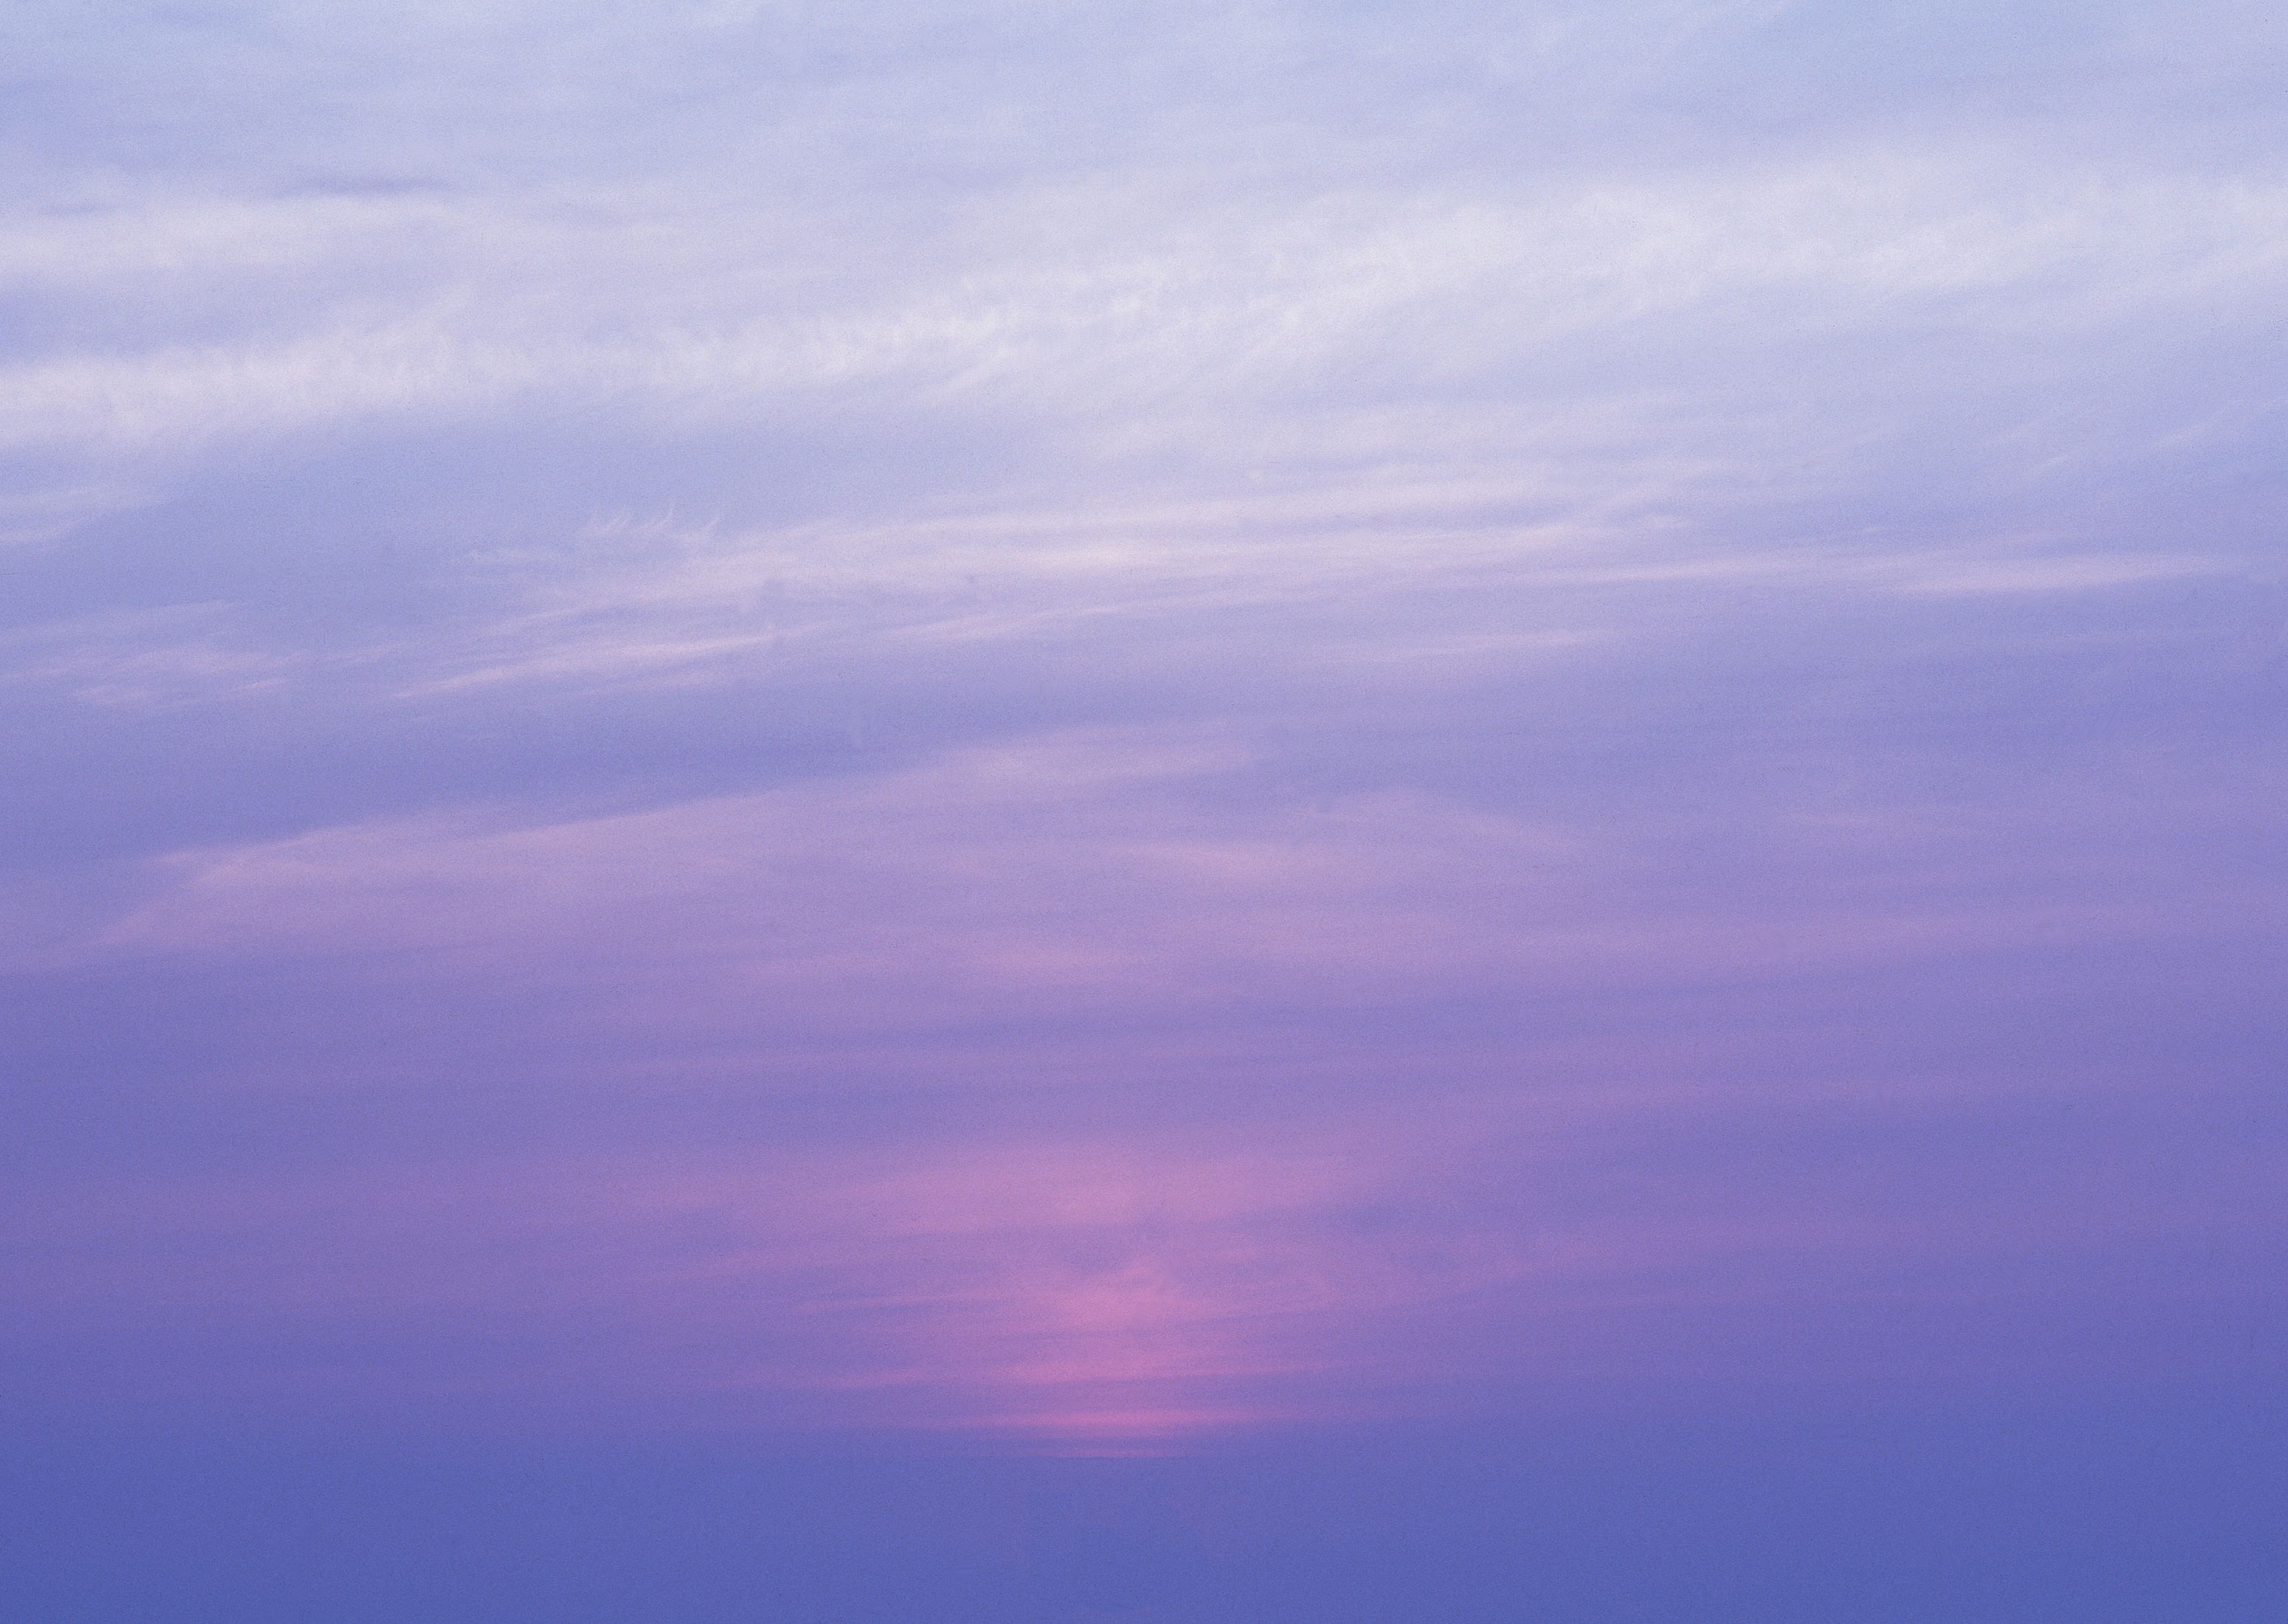
sea, ocean, horizon, cloud, sky, sunrise, sunset, sunlight, dawn, atmosphere, dusk, daytime, reflection, cumulus, blue, pink sky, afterglow, evening sky, the scenery, meteorological phenomenon, purple sky, evening news, atmospheric phenomenon, atmosphere of earth